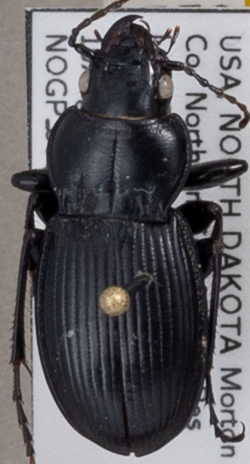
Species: Cyclotrachelus torvus
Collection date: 2021-08-10
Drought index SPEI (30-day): -2.09
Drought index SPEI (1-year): -2.09
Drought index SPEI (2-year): -1.546